Cyber Sunday (2006)

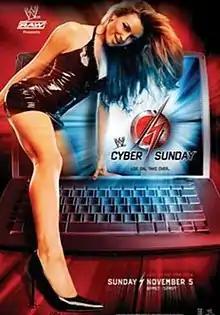
Promotional poster featuring Maria

The 2006 Cyber Sunday was the third annual Taboo Tuesday/Cyber Sunday professional wrestling pay-per-view (PPV) event produced by World Wrestling Entertainment (WWE). It was held exclusively for wrestlers from the promotion's Raw brand division. It took place on November 5, 2006, at the U.S. Bank Arena in Cincinnati, Ohio with 7,000 fans attending. The event was previously known as Taboo Tuesday in 2004 and 2005. For 2006, the event was moved to the more traditional Sunday night for PPVs and was renamed as Cyber Sunday. It was also the final Taboo Tuesday/Cyber Sunday to be brand-exclusive as following WrestleMania 23 the following year, brand-exclusive PPVs were discontinued.